Ankoku Joshi

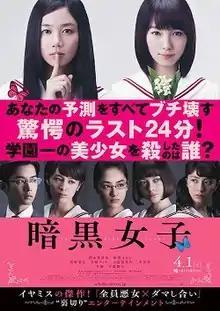
Poster

is a 2017 Japanese film directed by , written by Mari Okada and starring Fumika Shimizu, Marie Iitoyo, Nana Seino, Tina Tamashiro, Riria Kojima, Yuna Taira, Takeshi Masu and Yudai Chiba. The film is based on the mystery novel of the same name by . It was released in Japan by Toei and Showgate on 1 April 2017. Fumika Shimizu, one of the film's stars, joined the new religious movement Happy Science after filming and did not participate in promotional activities for the film's release.